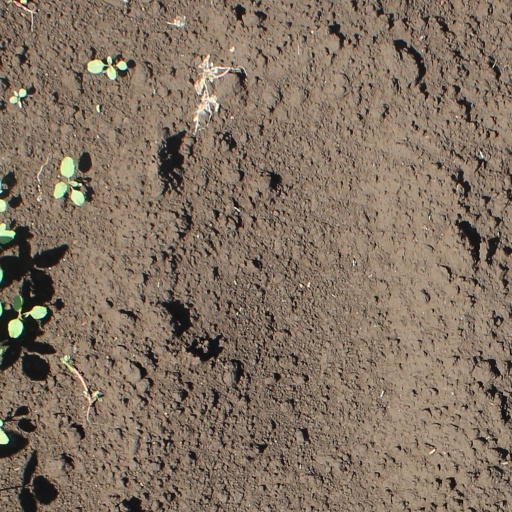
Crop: soybean